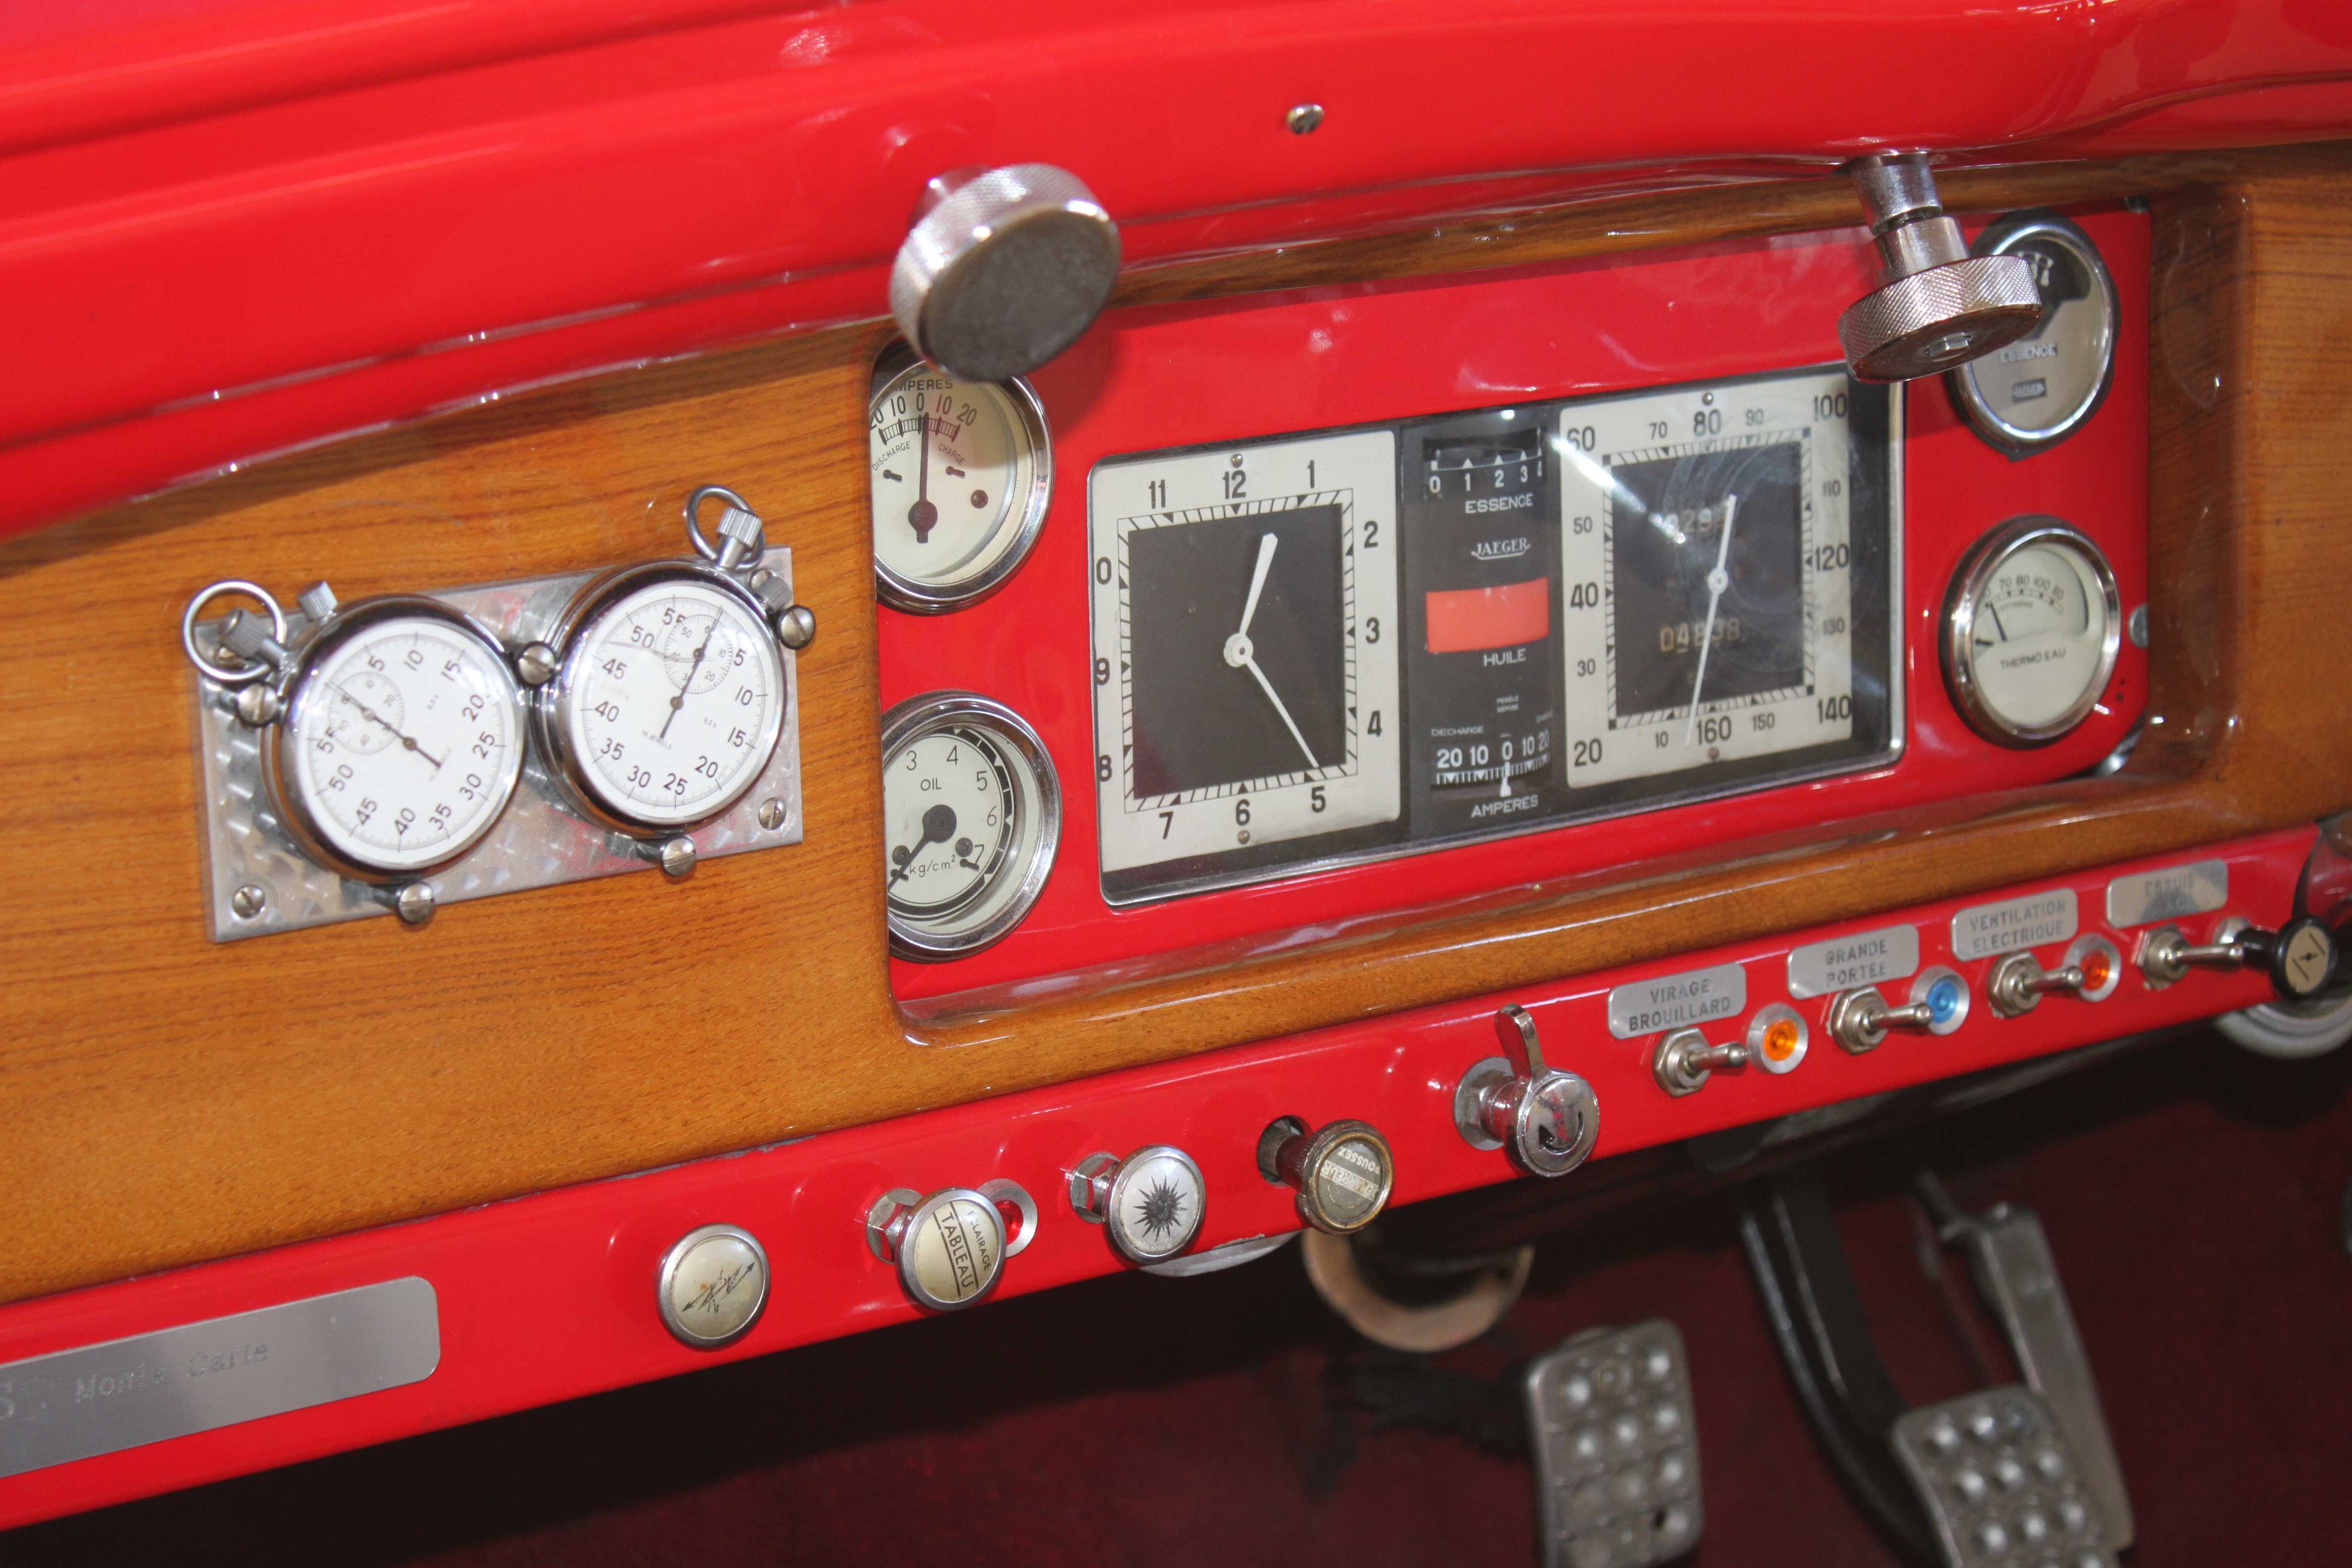
Chevrolet Dale Earnhardt Auto Show, Air Wing, American Muscle Car, auto, car, Auto Photography, Automotive Portrait, Bad Ass Car, car photo, car photography, Car Portrait, auto show, car wing, Catawba County, Catawba County NC, Catawba County North Carolina, Dale Earnhardt Chevrolet, depth of field, dodge, Dodge Viper ACR, exotic car, fast car, FCA, Fourth Generation Viper, green car, hot rod, muscle car, NC Car Show, North Carolina Car Show, performance car, Phase ZB II, race car, sports car, Street Legal, super car, The Dale Earnhardt Chevrolet Auto Show, Topaz Filter, Topaz Simplify, Topaz Software, vehicle, Viper ACR, World Cars, motor vehicle, automotive design, worm viper, Automobile exterior, computer, wallpaper, city car, wheel, compact car, luxury vehicle, classic, vintage car, automotive exterior